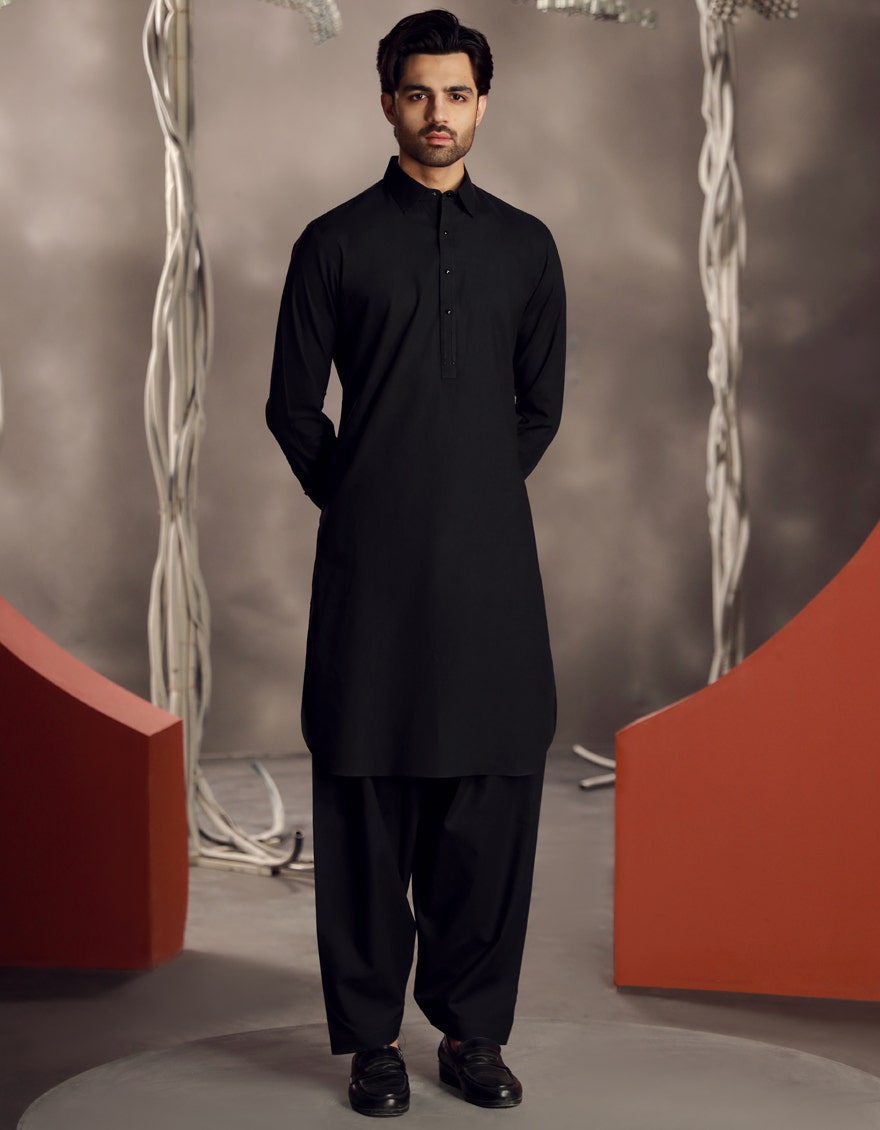
black kurta pajamas